Caylus vase

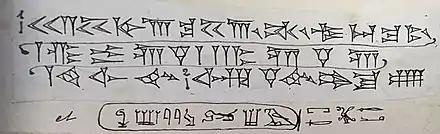
The quadrilingual inscription on the vase (transcription by Georges Albert Legrain).

The vase has a quadrilingual inscription, in Old Persian, Babylonian, and Elamite cuneiforms, and in Egyptian hieroglyphs. All three inscriptions have the same meaning "Xerxes : The Great King". The Old Persian cuneiform inscription in particular, comes first in the series of languages, and reads: